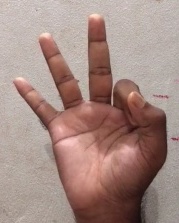
ASL sign: 9